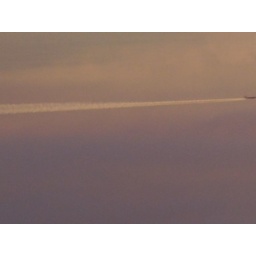
Flying near the plane I was flying with :-)